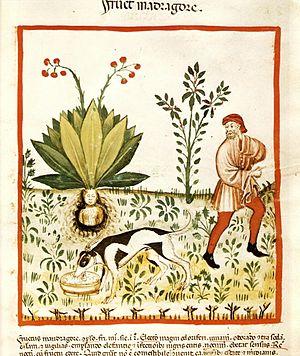
La mandragore ou mandragore officinale est une plante herbacée vivace, des pays du pourtour méditerranéen, appartenant à la famille des solanacées, voisine de la belladone. Cette plante, riche en alcaloïdes aux propriétés hallucinogènes, est entourée de nombreuses légendes, les anciens lui attribuant des vertus magiques extraordinaires.
Le Petit Albert est un grimoire dit « de magie », peut-être inspiré par les écrits de saint Albert le Grand et qui est, selon l'avis des historiens, une forgerie du 17ème siècle. Il est imprimé en France pour la première fois en 1668 à Bellegrade, puis réédité de façon continue, avec de nombreuses variantes ou adaptations. Apporté jusqu'au plus petit hameau dans les sacoches des colporteurs, il représente un succès d'édition phénoménal, malgré sa réputation sulfureuse ou grâce à elle. Il est associé à un ouvrage jumeau, le Grand Albert, et souvent à un almanach qui rend au moins, au paysan, les services d'un calendrier. C'est une œuvre composite, voire hétérogène, et peut-être un bric-à-brac, rassemblant des textes de valeur inégale écrits par différents auteurs ; la plupart de ces auteurs sont anonymes, mais certains sont estimables comme Albert le Grand ou Paracelse. Son texte relativement ancien en fait un document ethnologique de premier ordre.
La théorie de la préformation, appelée aussi théorie de la préexistence, a été formulée au XVIIIᵉ siècle pour expliquer le développement embryonnaire par le déploiement de structures préexistantes dans l'œuf. Cette théorie s'est historiquement opposée à celle de l’épigenèse selon laquelle les organes apparaissent progressivement au cours de la croissance embryonnaire et sont sous l'influence de forces extérieures. On considère traditionnellement que la théorie de l'épigenèse l'a emportée sur le préformationnisme à la fin du XIXᵉ siècle, avec l'émergence de l'embryologie expérimentale. Cependant, la découverte de programmes génétiques contrôlant le développement durant les dernières décennies du XXᵉ siècle met en évidence la préexistence dans l'œuf d'un code porteur des informations régulant le développement. Ces découvertes sont à l'origine d'un courant de réhabilitation de l'apport de la pensée préformiste à la biologie.